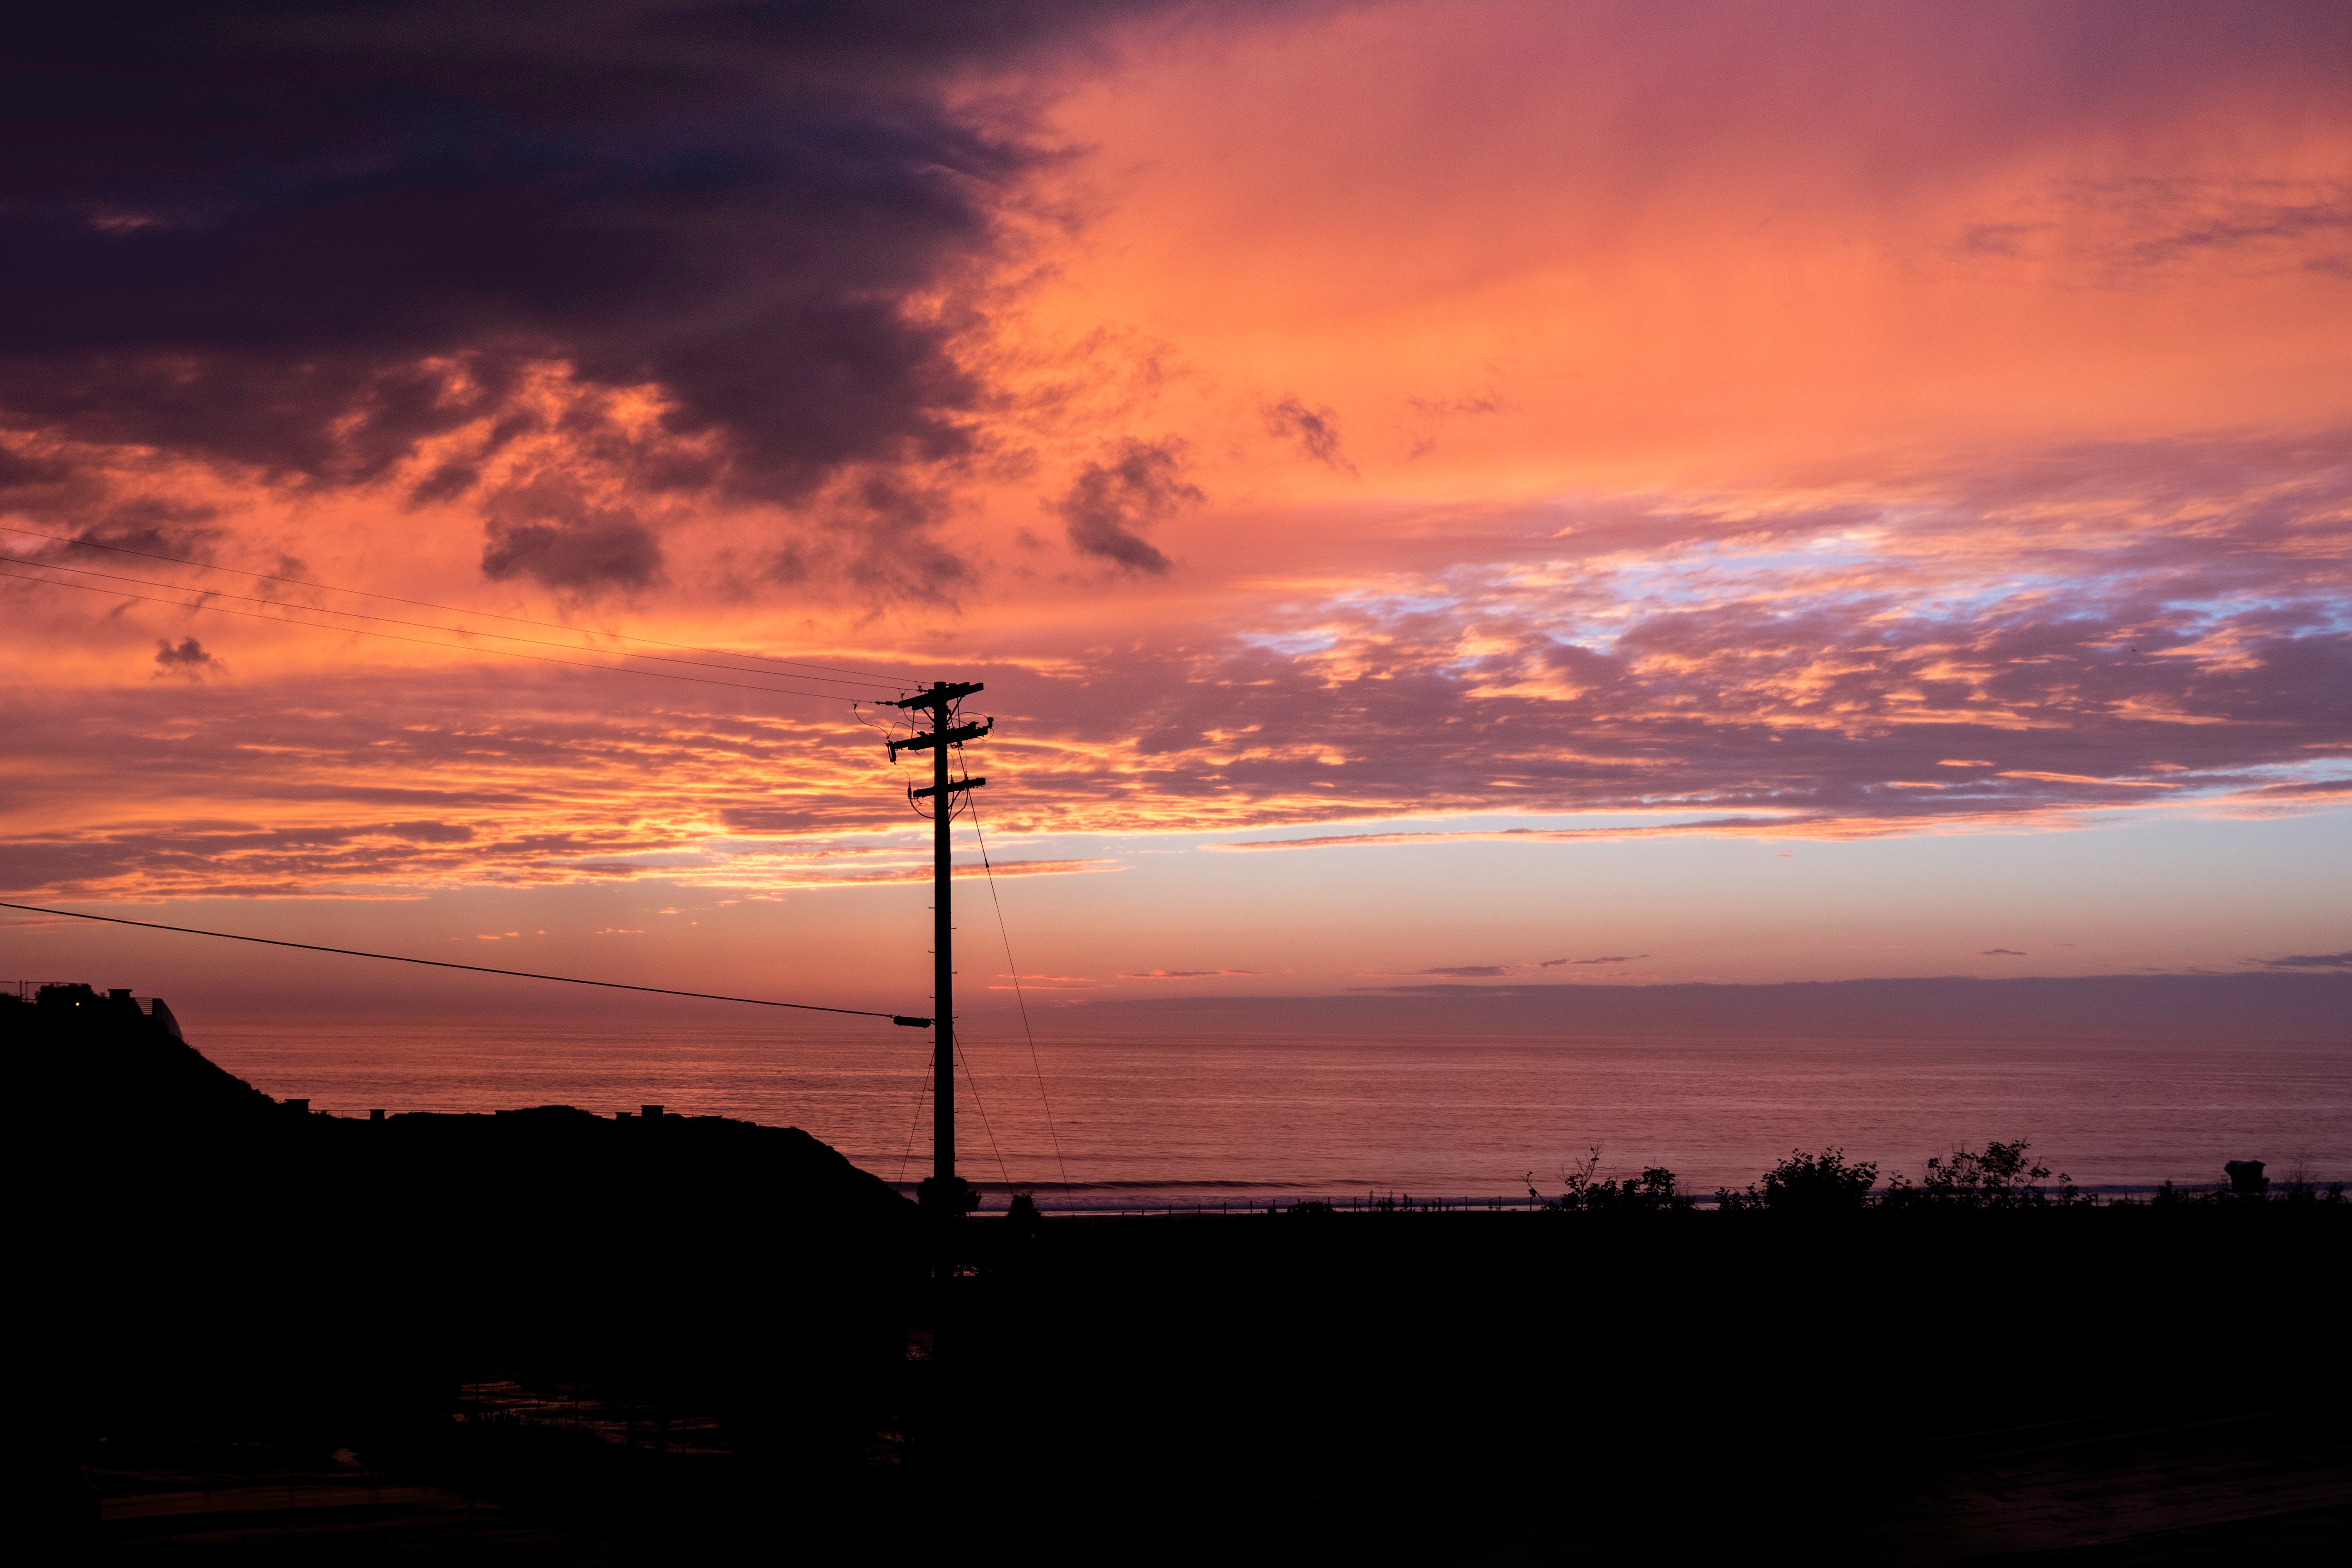
sea, horizon, cloud, sky, sun, sunrise, sunset, sunlight, morning, dawn, atmosphere, dusk, evening, afterglow, red sky at morning